Kenneth Clark

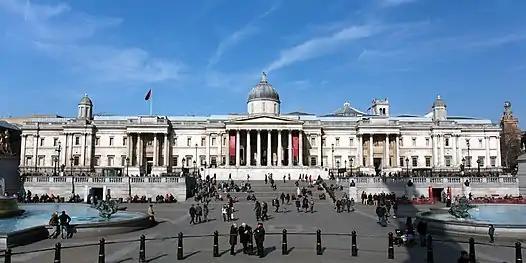
The National Gallery, Trafalgar Square, London

At about the same time as accepting MacDonald's offer of the directorship, Clark had declined one from King George V's officials to succeed C. H. Collins Baker as Surveyor of the King's Pictures. He felt that he could not do justice to the post in tandem with his new duties at the gallery. The king, determined to succeed where his staff had failed, went with Queen Mary to the National Gallery and persuaded Clark to change his mind. The appointment was announced in "The London Gazette" in July 1934; Clark held the post for the next ten years.